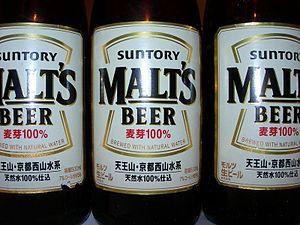
Suntory Limited est une société japonaise. Fondée en 1899, c'est la plus ancienne société de fabrication et de distribution de boissons alcoolisées au Japon. Suntory s'est par la suite diversifiée, du non-alcoolisé – en rachetant notamment le groupe Orangina Schweppes en 2009 – aux vins et bières. Suntory a son siège dans l'arrondissement Kita-ku d'Osaka. Le milliardaire Nobutada Saji et sa famille, descendants du fondateur, détiennent 90 % du capital.